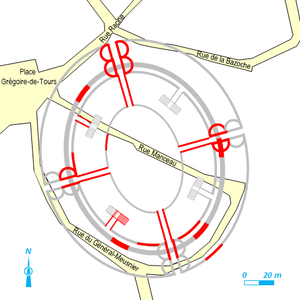
Vestiges de l'amphithéâtre (en rouge) reportés sur son tracé supposé (en noir) et dans le plan de la ville moderne (en gris).
L'amphithéâtre de Tours est un monument de spectacle antique situé dans le centre historique de la ville, derrière la cathédrale.